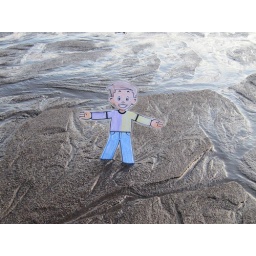
21-playing in sand n water